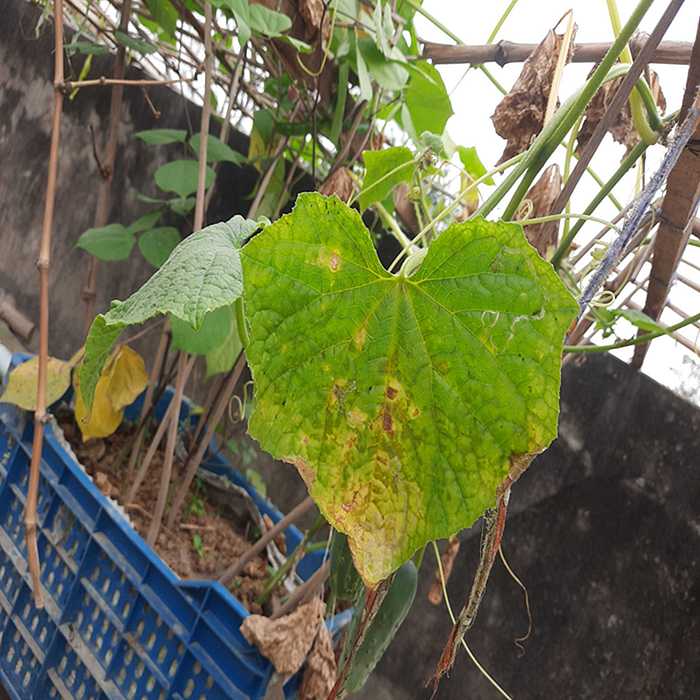
Plant: Cucumber
Label: Anthracnose lesions